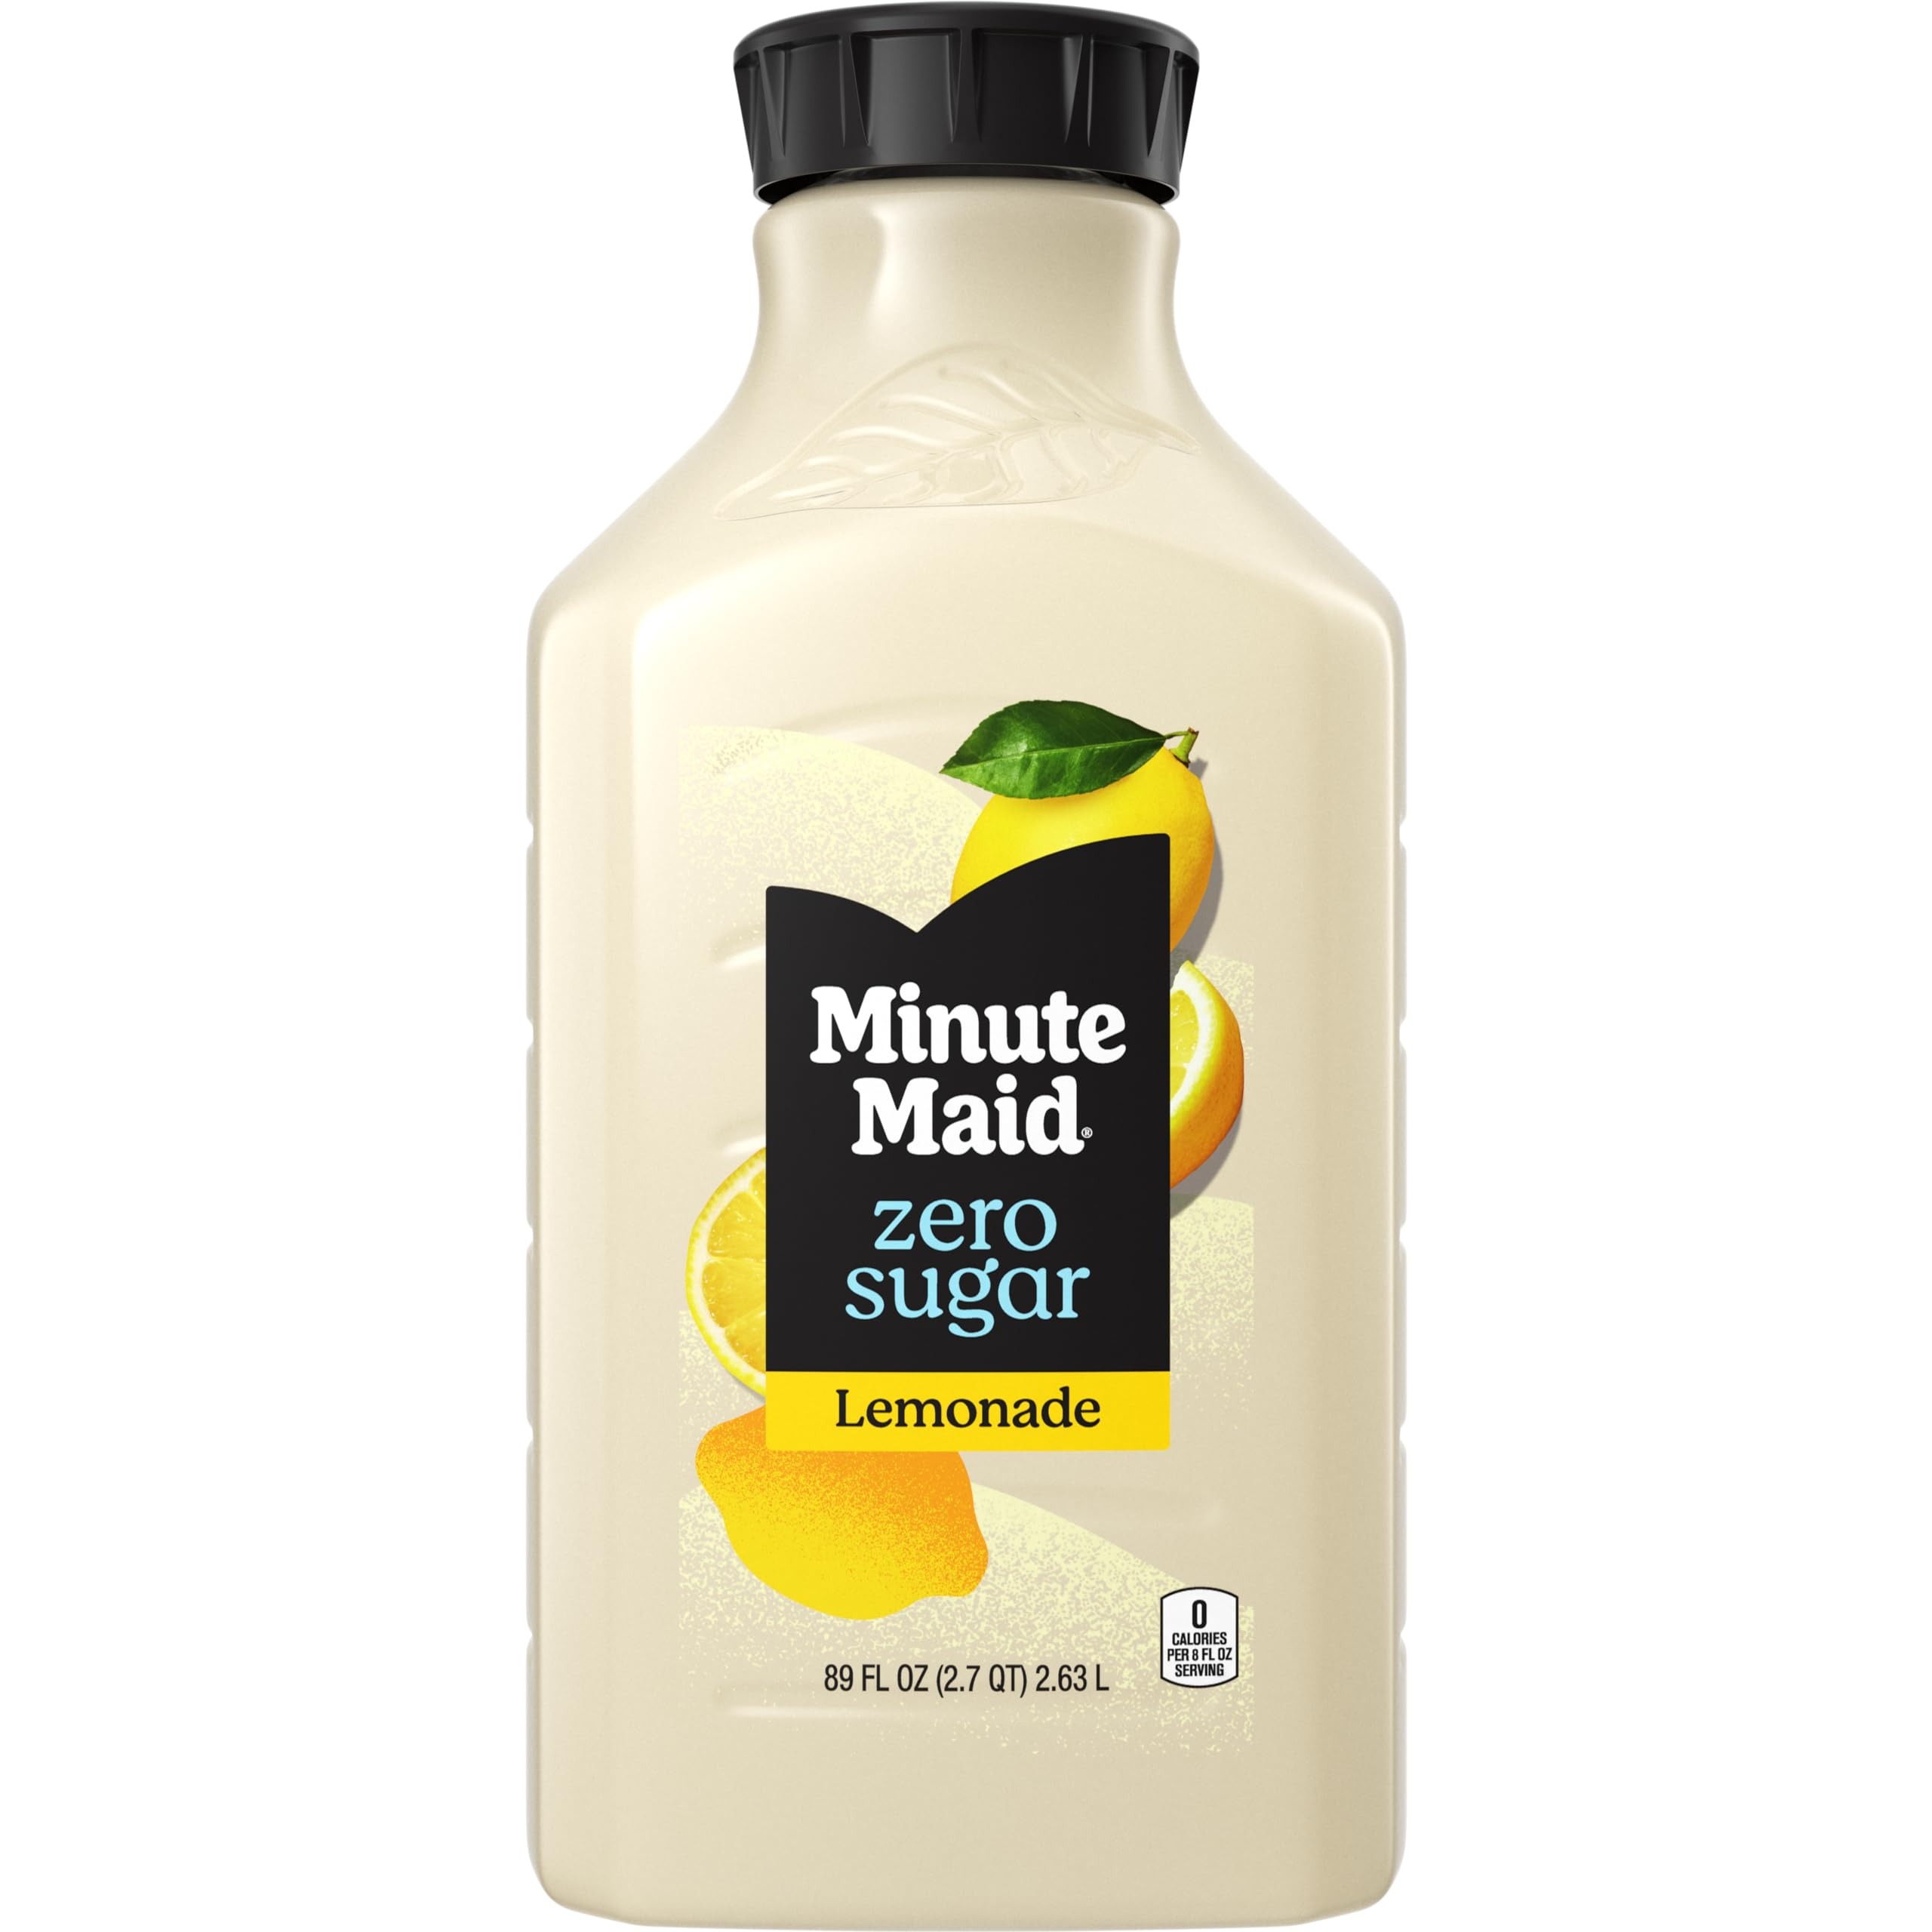
Item Name: 89oz Minute Maid Zero Sugar Lemonade
Bullet Point 1: No added colors or artificial flavors
Bullet Point 2: All-natural, Non-GMO Project Verified — Ingredients in this beverage are not genetically engineered
Bullet Point 3: With Simply, you always have a “Fresh Taste Guarantee”
Bullet Point 4: Made with real lemon juice
Bullet Point 5: Classic, fresh homemade lemonade taste
Value: 89.0
Unit: Fl Oz

Price: 2.33